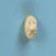
Maize quality: Bad